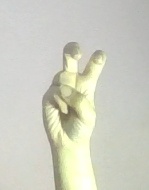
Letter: toot